U.S. Route 301 in Delaware

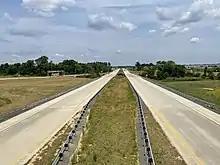
US 301 northbound at the DE 299 interchange in Middletown

The US 301 toll road uses all-electronic tolling, where tolls are paid with E-ZPass or toll-by-plate, which uses automatic license plate recognition to take a photo of the vehicle's license plate and mail a bill to the vehicle owner. The road has a mainline toll gantry north of the Maryland state line and ramp toll gantries on the southbound exits and northbound entrances at the DE 299, DE 71, and Jamison Corner Road interchanges. The mainline toll gantry costs $4.00 using E-ZPass and $5.60 using toll-by-plate for passenger vehicles. The ramp toll gantries cost $1.00 using E-ZPass and $1.40 using toll-by-plate for passenger vehicles at the DE 299 interchange, $0.75 using E-ZPass and $1.05 using toll-by-plate for passenger vehicles at the DE 71 interchange, and $0.50 using E-ZPass and $0.70 using toll-by-plate for passenger vehicles at the Jamison Corner Road interchange.